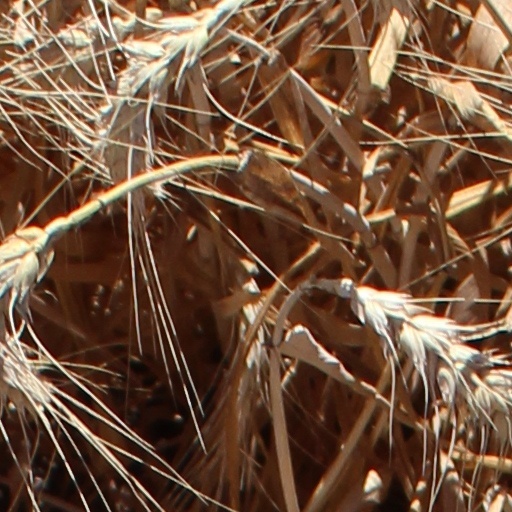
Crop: wheat